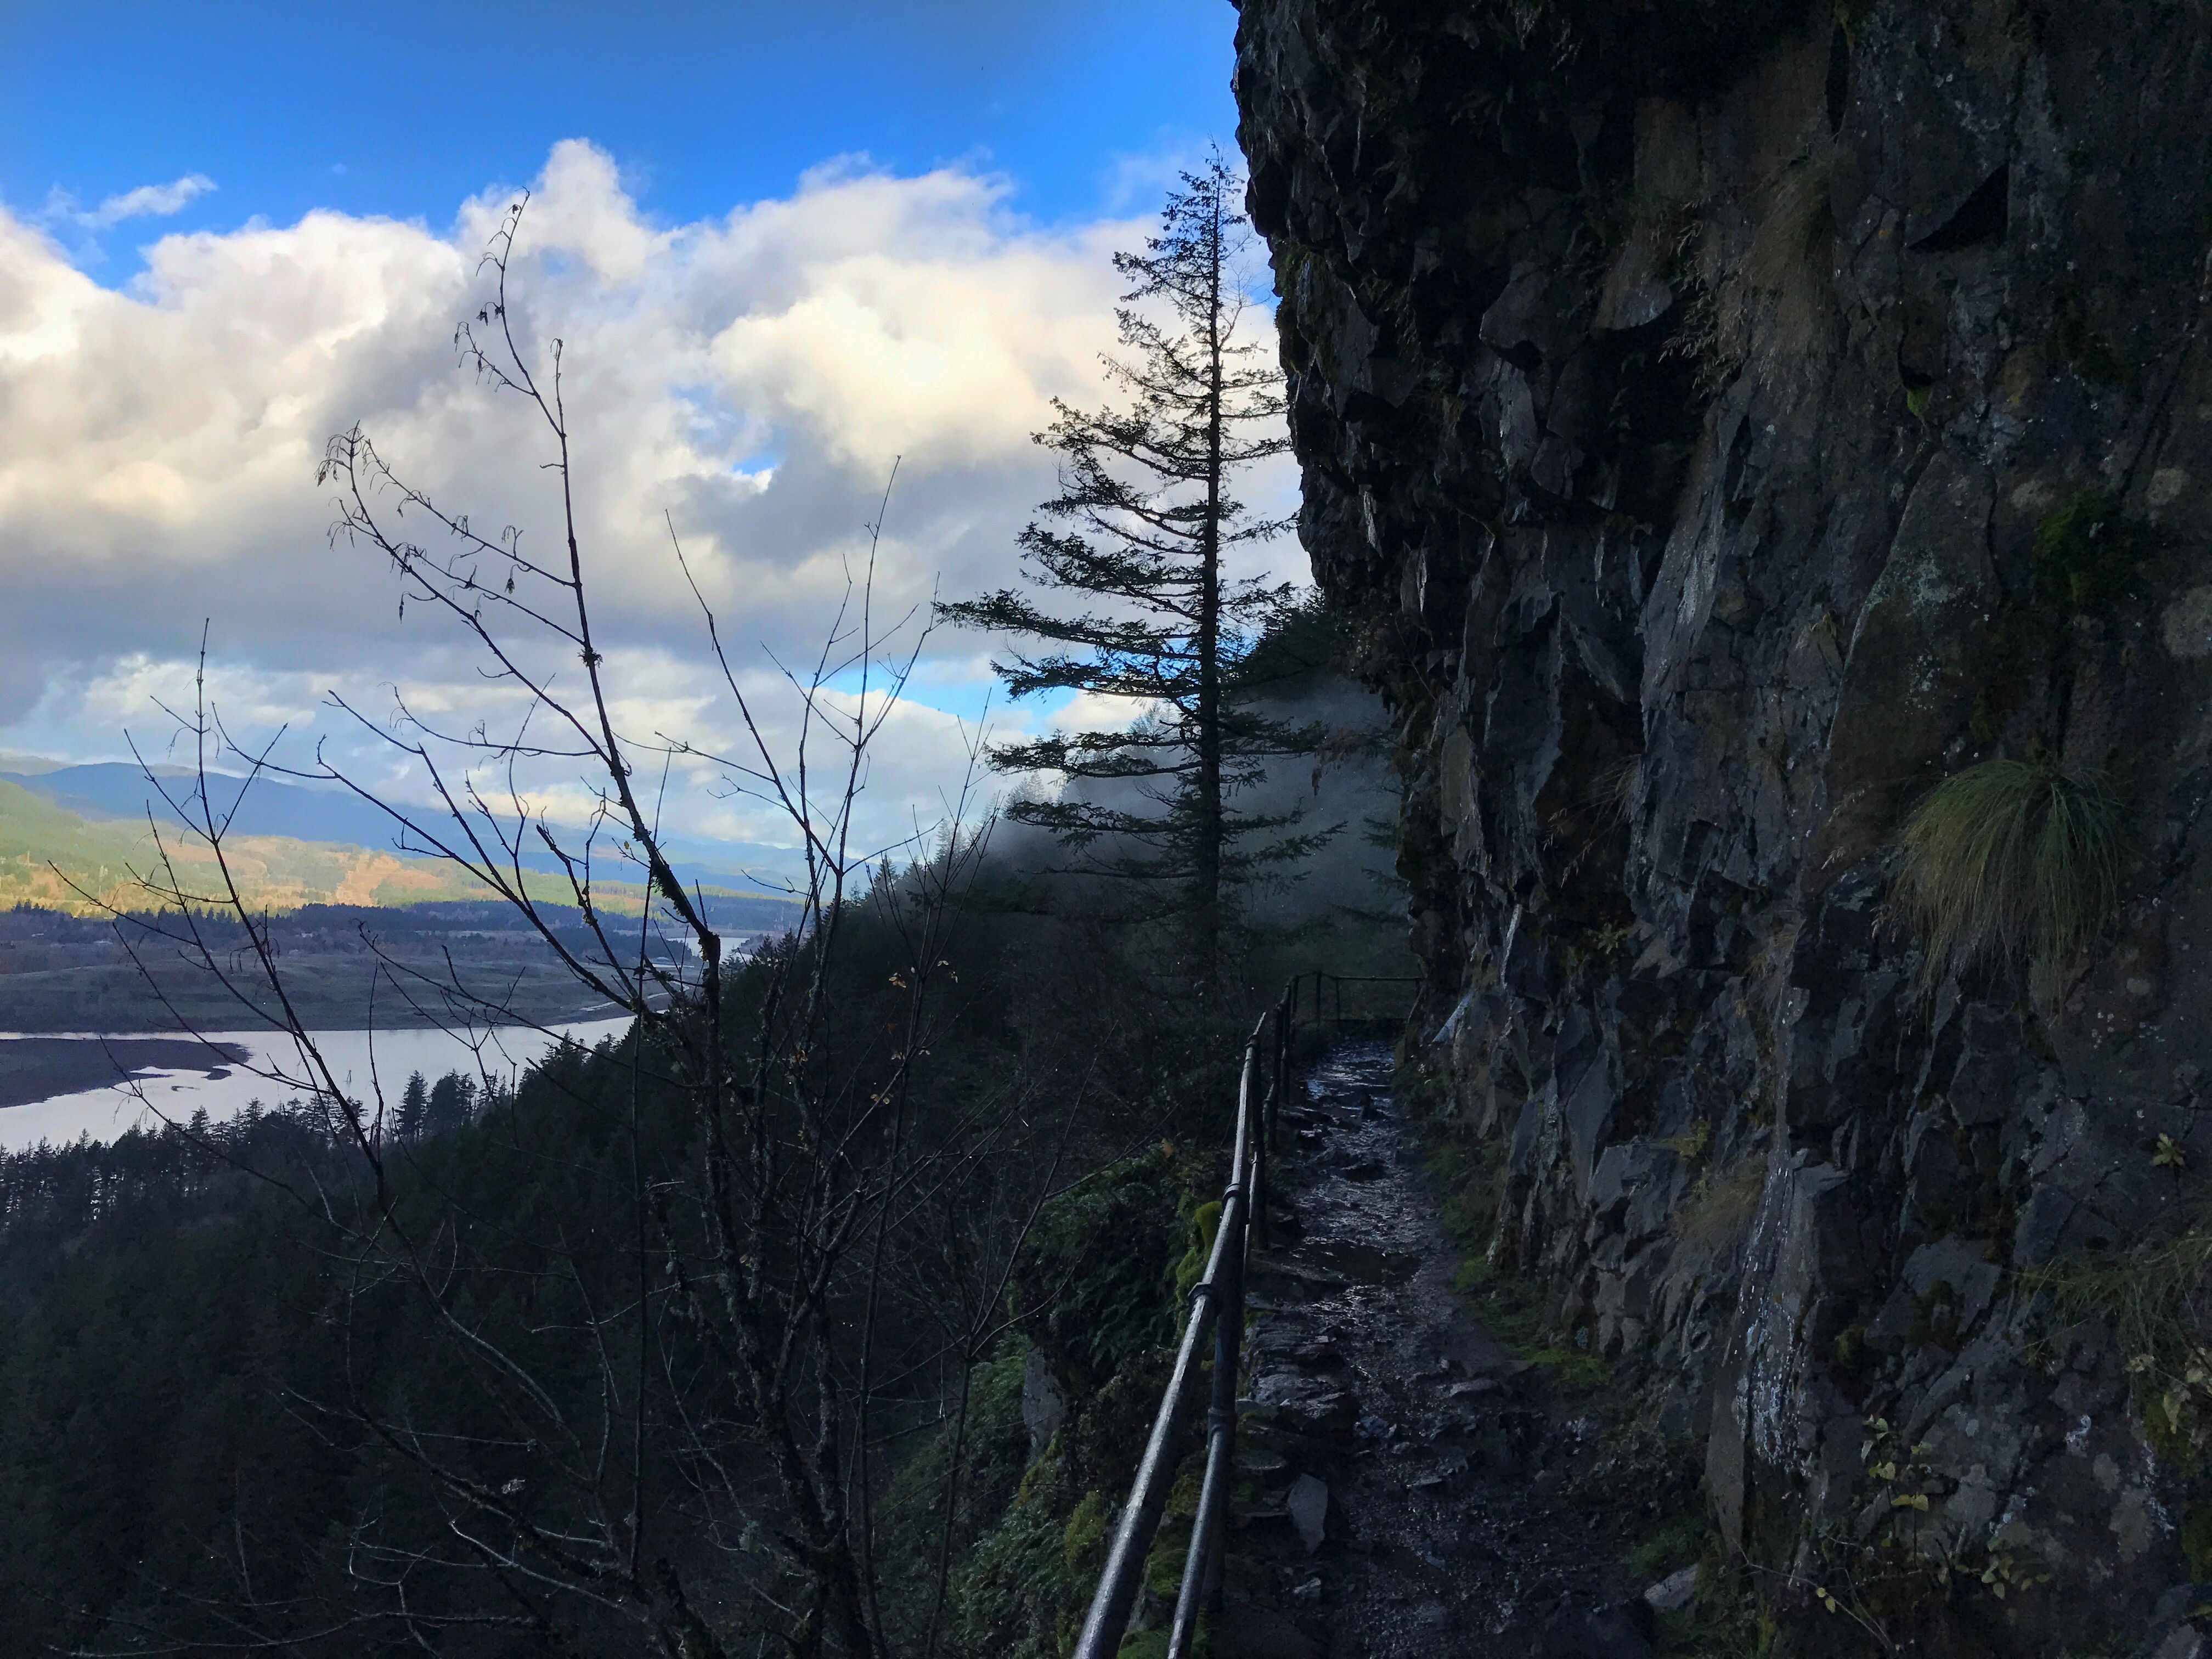
tree, water, nature, forest, wilderness, mountain, cloud, sunlight, lake, mountain range, cliff, reflection, terrain, ridge, habitat, landform, atmospheric phenomenon, mountainous landforms